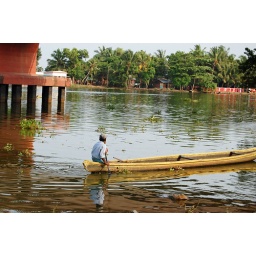
when I was enjoying the boat ride at allappy lake in Kerala, I took this photograpphs